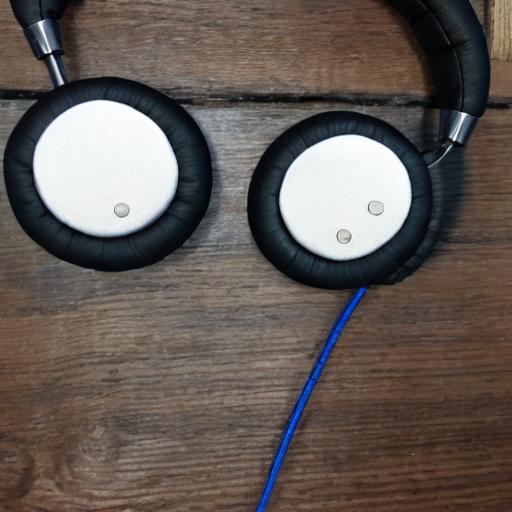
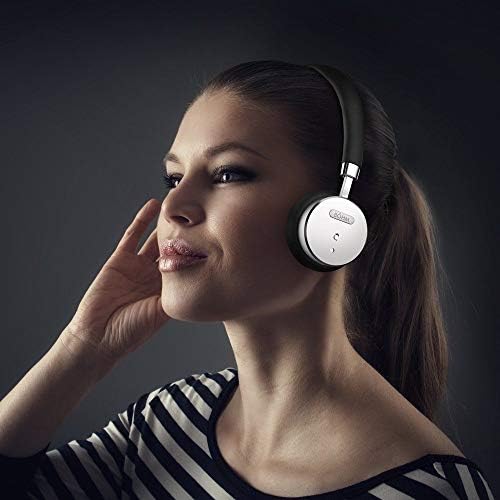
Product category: headphones
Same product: no